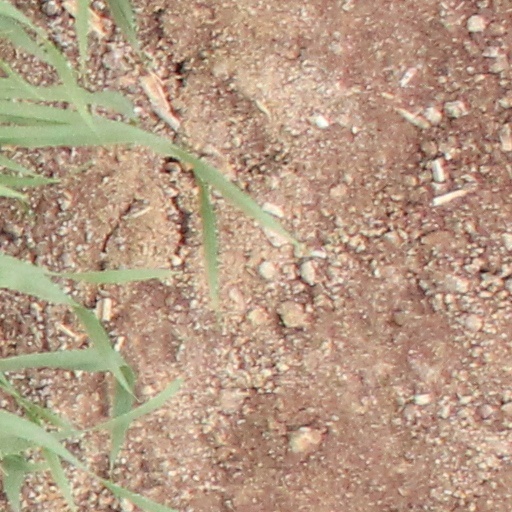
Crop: wheat